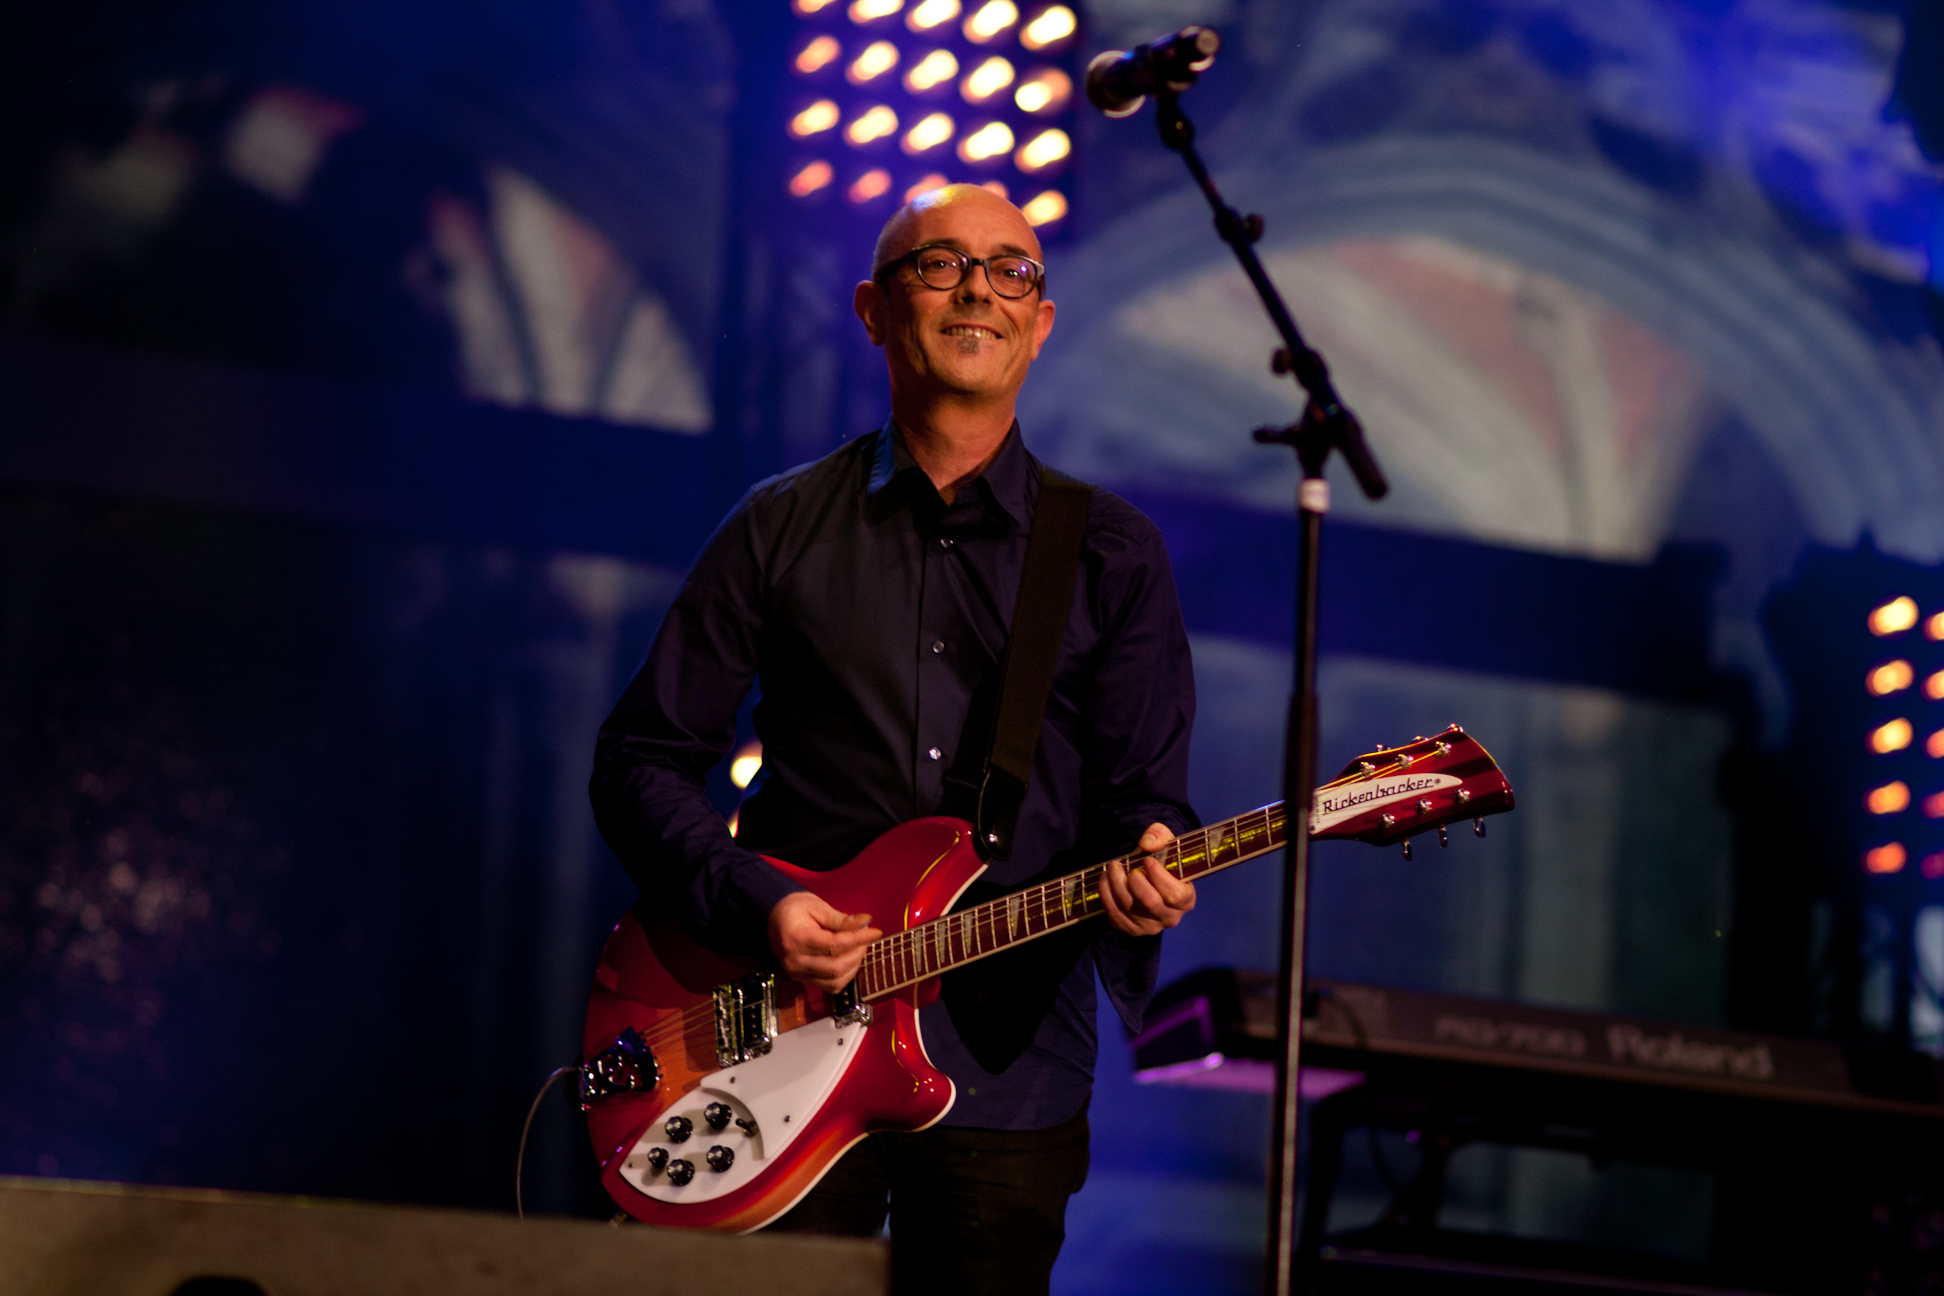
music, guitar, concert, live, musician, performance art, marc, stage, brussels, place, grand, fete, morgan, fdration, walloniebruxelles, ftefwb, obstacles, performance, bassist, singing, event, guitarist, entertainment, performing arts, singer songwriter, social group, plucked string instruments, musical ensemble, musical theatre